Ford F-Series

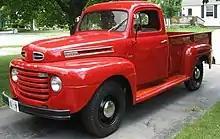
1950 Ford F-3

The first-generation F-Series pickup (known as the Ford Bonus-Built) was introduced in 1948 as a replacement for the previous car-based pickup line introduced in 1942. The F-Series was sold in eight different weight ratings, with pickup, panel truck, parcel delivery, cab-over engine (COE), conventional truck, and school-bus chassis body styles.